The Journey (1959 film)

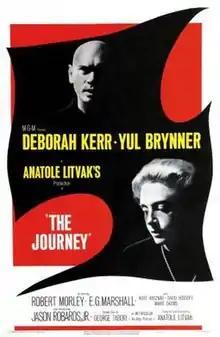
Theatrical release poster

The Journey is a 1959 American drama film directed by Anatole Litvak. A group of Westerners try to flee Hungary after the Soviet Union moves to crush the Hungarian Revolution of 1956. It has Ron Howard in his first credited acting role, Deborah Kerr, Yul Brynner, Jason Robards and Robert Morley. Deborah Kerr and Yul Brynner were paired again since they starred in "The King and I" in 1956, where he had an Oscar-winning performance. "The Journey" was shot in Metrocolor.